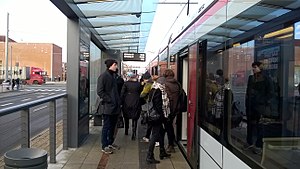
Aarhus Universitet Station
Aarhus Universitet Station, 2018.
Aarhus Universitet Station, med undernavnet Ringgaden, er en letbanestation på Trøjborg i Aarhus. Stationen ligger på Randervej ved krydset med Nordre Ringgade. Stationen er anlagt midt på Randersvej og består af to sideliggende perroner. De er anbragt på hver sin side af krydset med en placering umiddelbart efter dette set i forhold til køreretningen. Adgang sker via fodgængerfelterne i krydset. På hver perron er der en kort overdækning med bænke og en rejsekort-billetautomat.